History of Florida

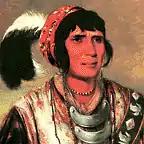
Seminole leader Osceola.

Florida Territory became an organized territory of the United States on March 30, 1822. The U.S. merged East Florida and West Florida (although the majority of West Florida was annexed to Territory of Orleans and Mississippi Territory), and established a new capital in Tallahassee, conveniently located halfway between the East Florida capital of St. Augustine and the West Florida capital of Pensacola. The boundaries of Florida's first two counties, Escambia and St. Johns, approximately coincided with the boundaries of West and East Florida respectively.